Potato cooking

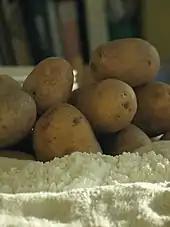
Potato starch

As early as 1731, starch was extracted from the potato and used as a substitute for wheat starch.